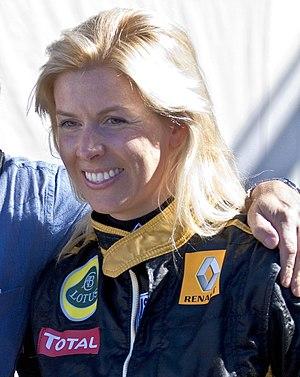
María de Villota Comba, née le 13 janvier 1980 à Madrid et morte le 11 octobre 2013 à Séville, est une pilote automobile espagnole, pilote d'essai chez Marussia F1 Team pour la saison 2012 de Formule 1.